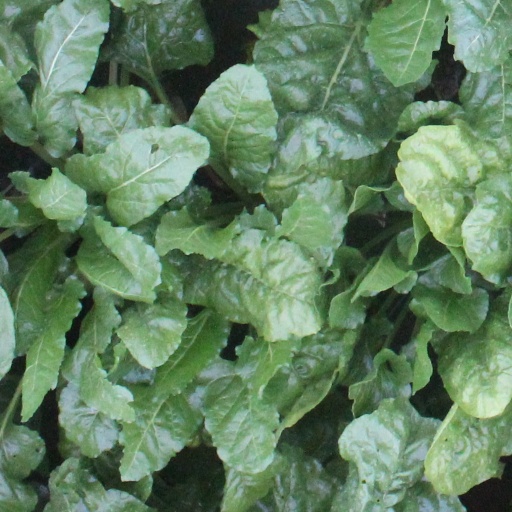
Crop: sugar beet